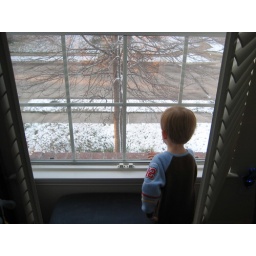
Andrew looking out his bedroom window at the snow in the front yard.